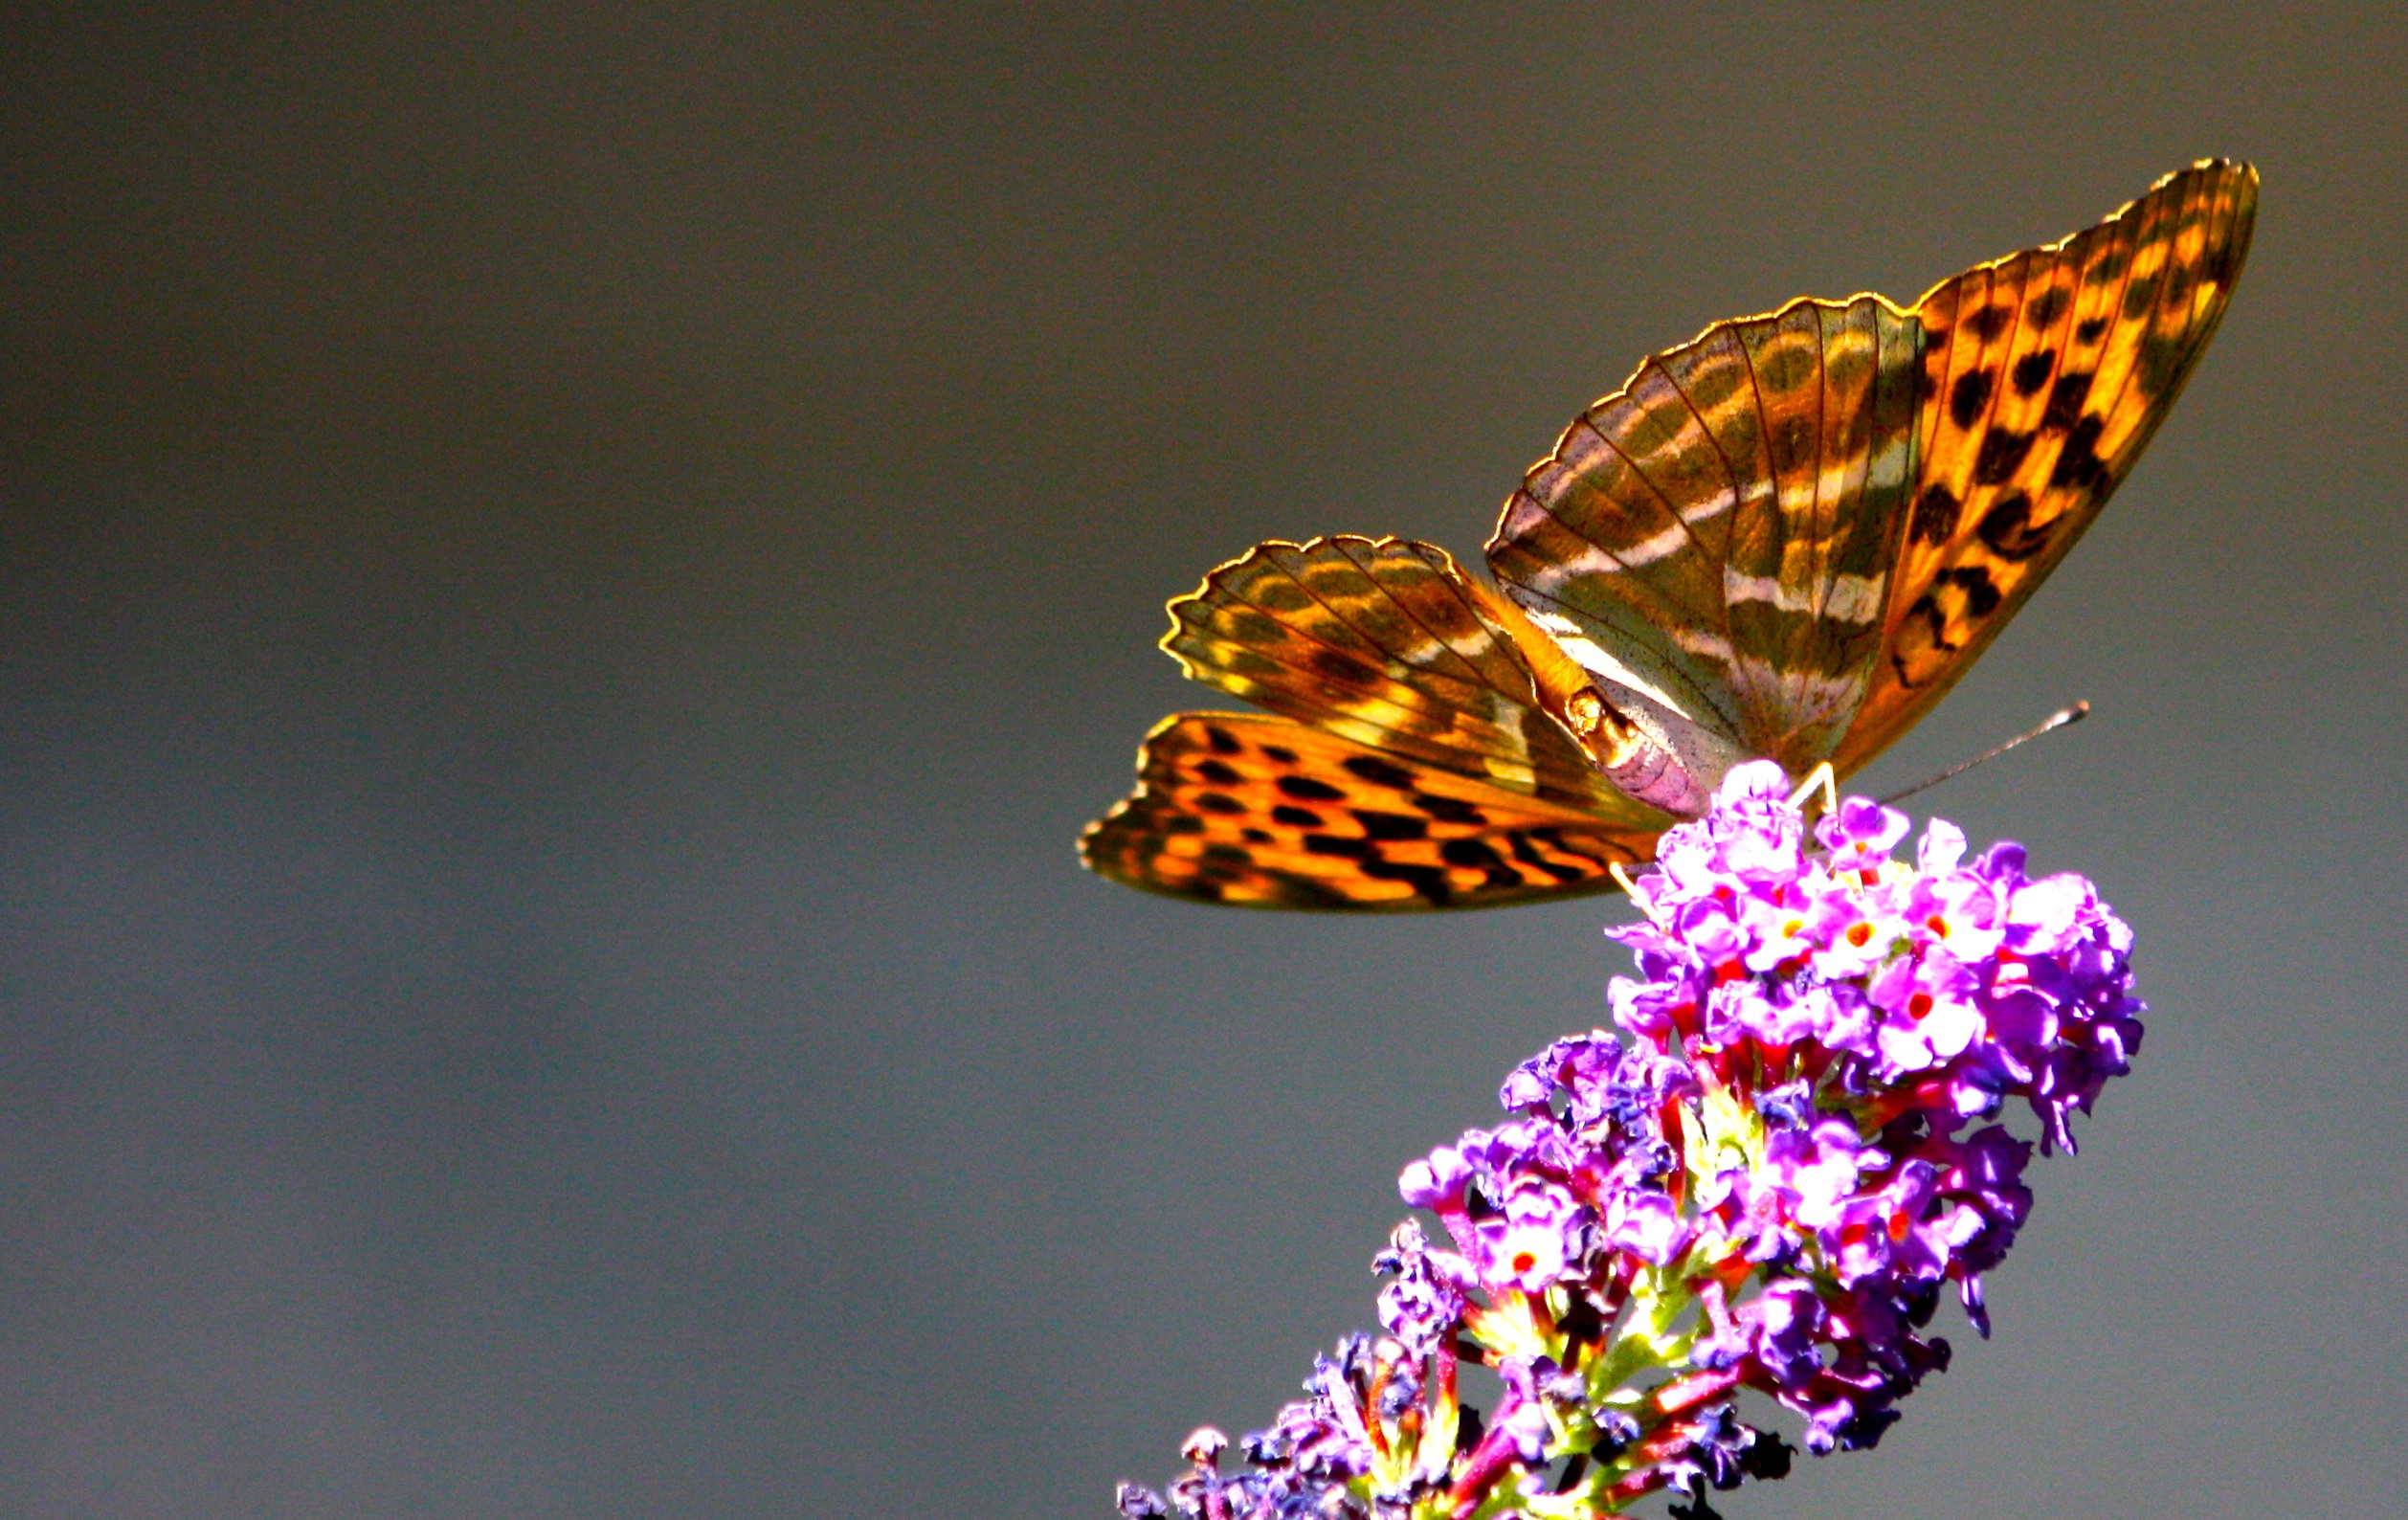
wing, photography, flower, petal, summer, color, insect, butterfly, yellow, fauna, invertebrate, close up, monarch butterfly, macro photography, arthropod, pollinator, moths and butterflies